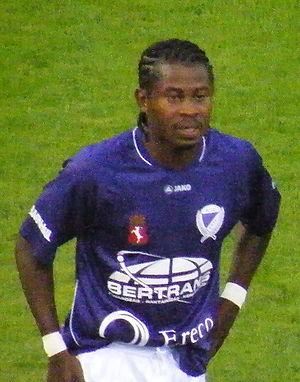
Foxi Kethevoama est un footballeur international centrafricain, né le 30 mai 1986 à Bangui.